Penpont Water

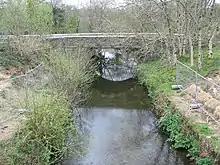
The road bridge at Two Bridges

Penpont Water (meaning "river at the head of a bridge") is a small river in east Cornwall, England, United Kingdom. It is the main tributary of the River Inny, joining it at Two Bridges.